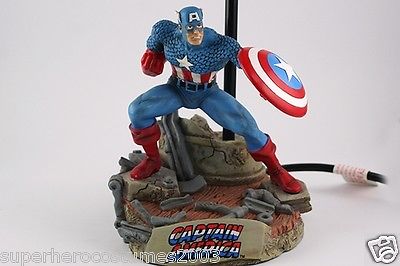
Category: lamp